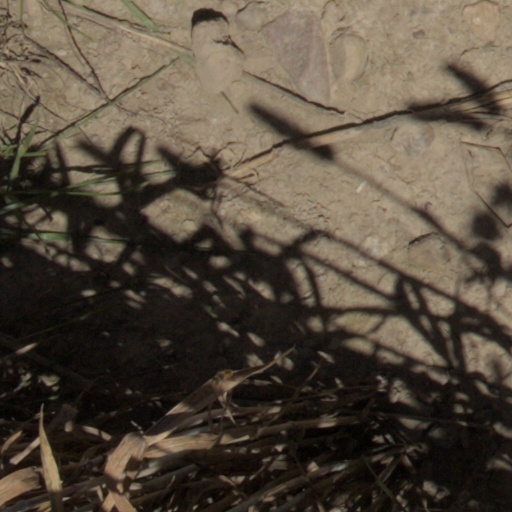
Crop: wheat